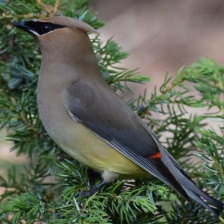
Species: CEDAR WAXWING
Scientific name: BOMBYCILLA CEDRORUM